Mudar ibn Nizar

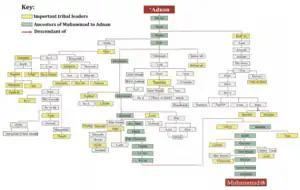
Family tree from Adnan to Muhammad

Mudar ibn Nizar is the traditional eponymous ancestor of the Mudar, one of the most powerful northern Arab tribal groupings.